Mikhail Mamistov

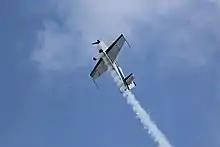
Mikhail Mamistov with Extra 300L aircraft over Helsinki-Malmi airport.

Mikhail Mamistov (born 26 April 1961, in Leningrad), is a Russian powered and glider aerobatic pilot.